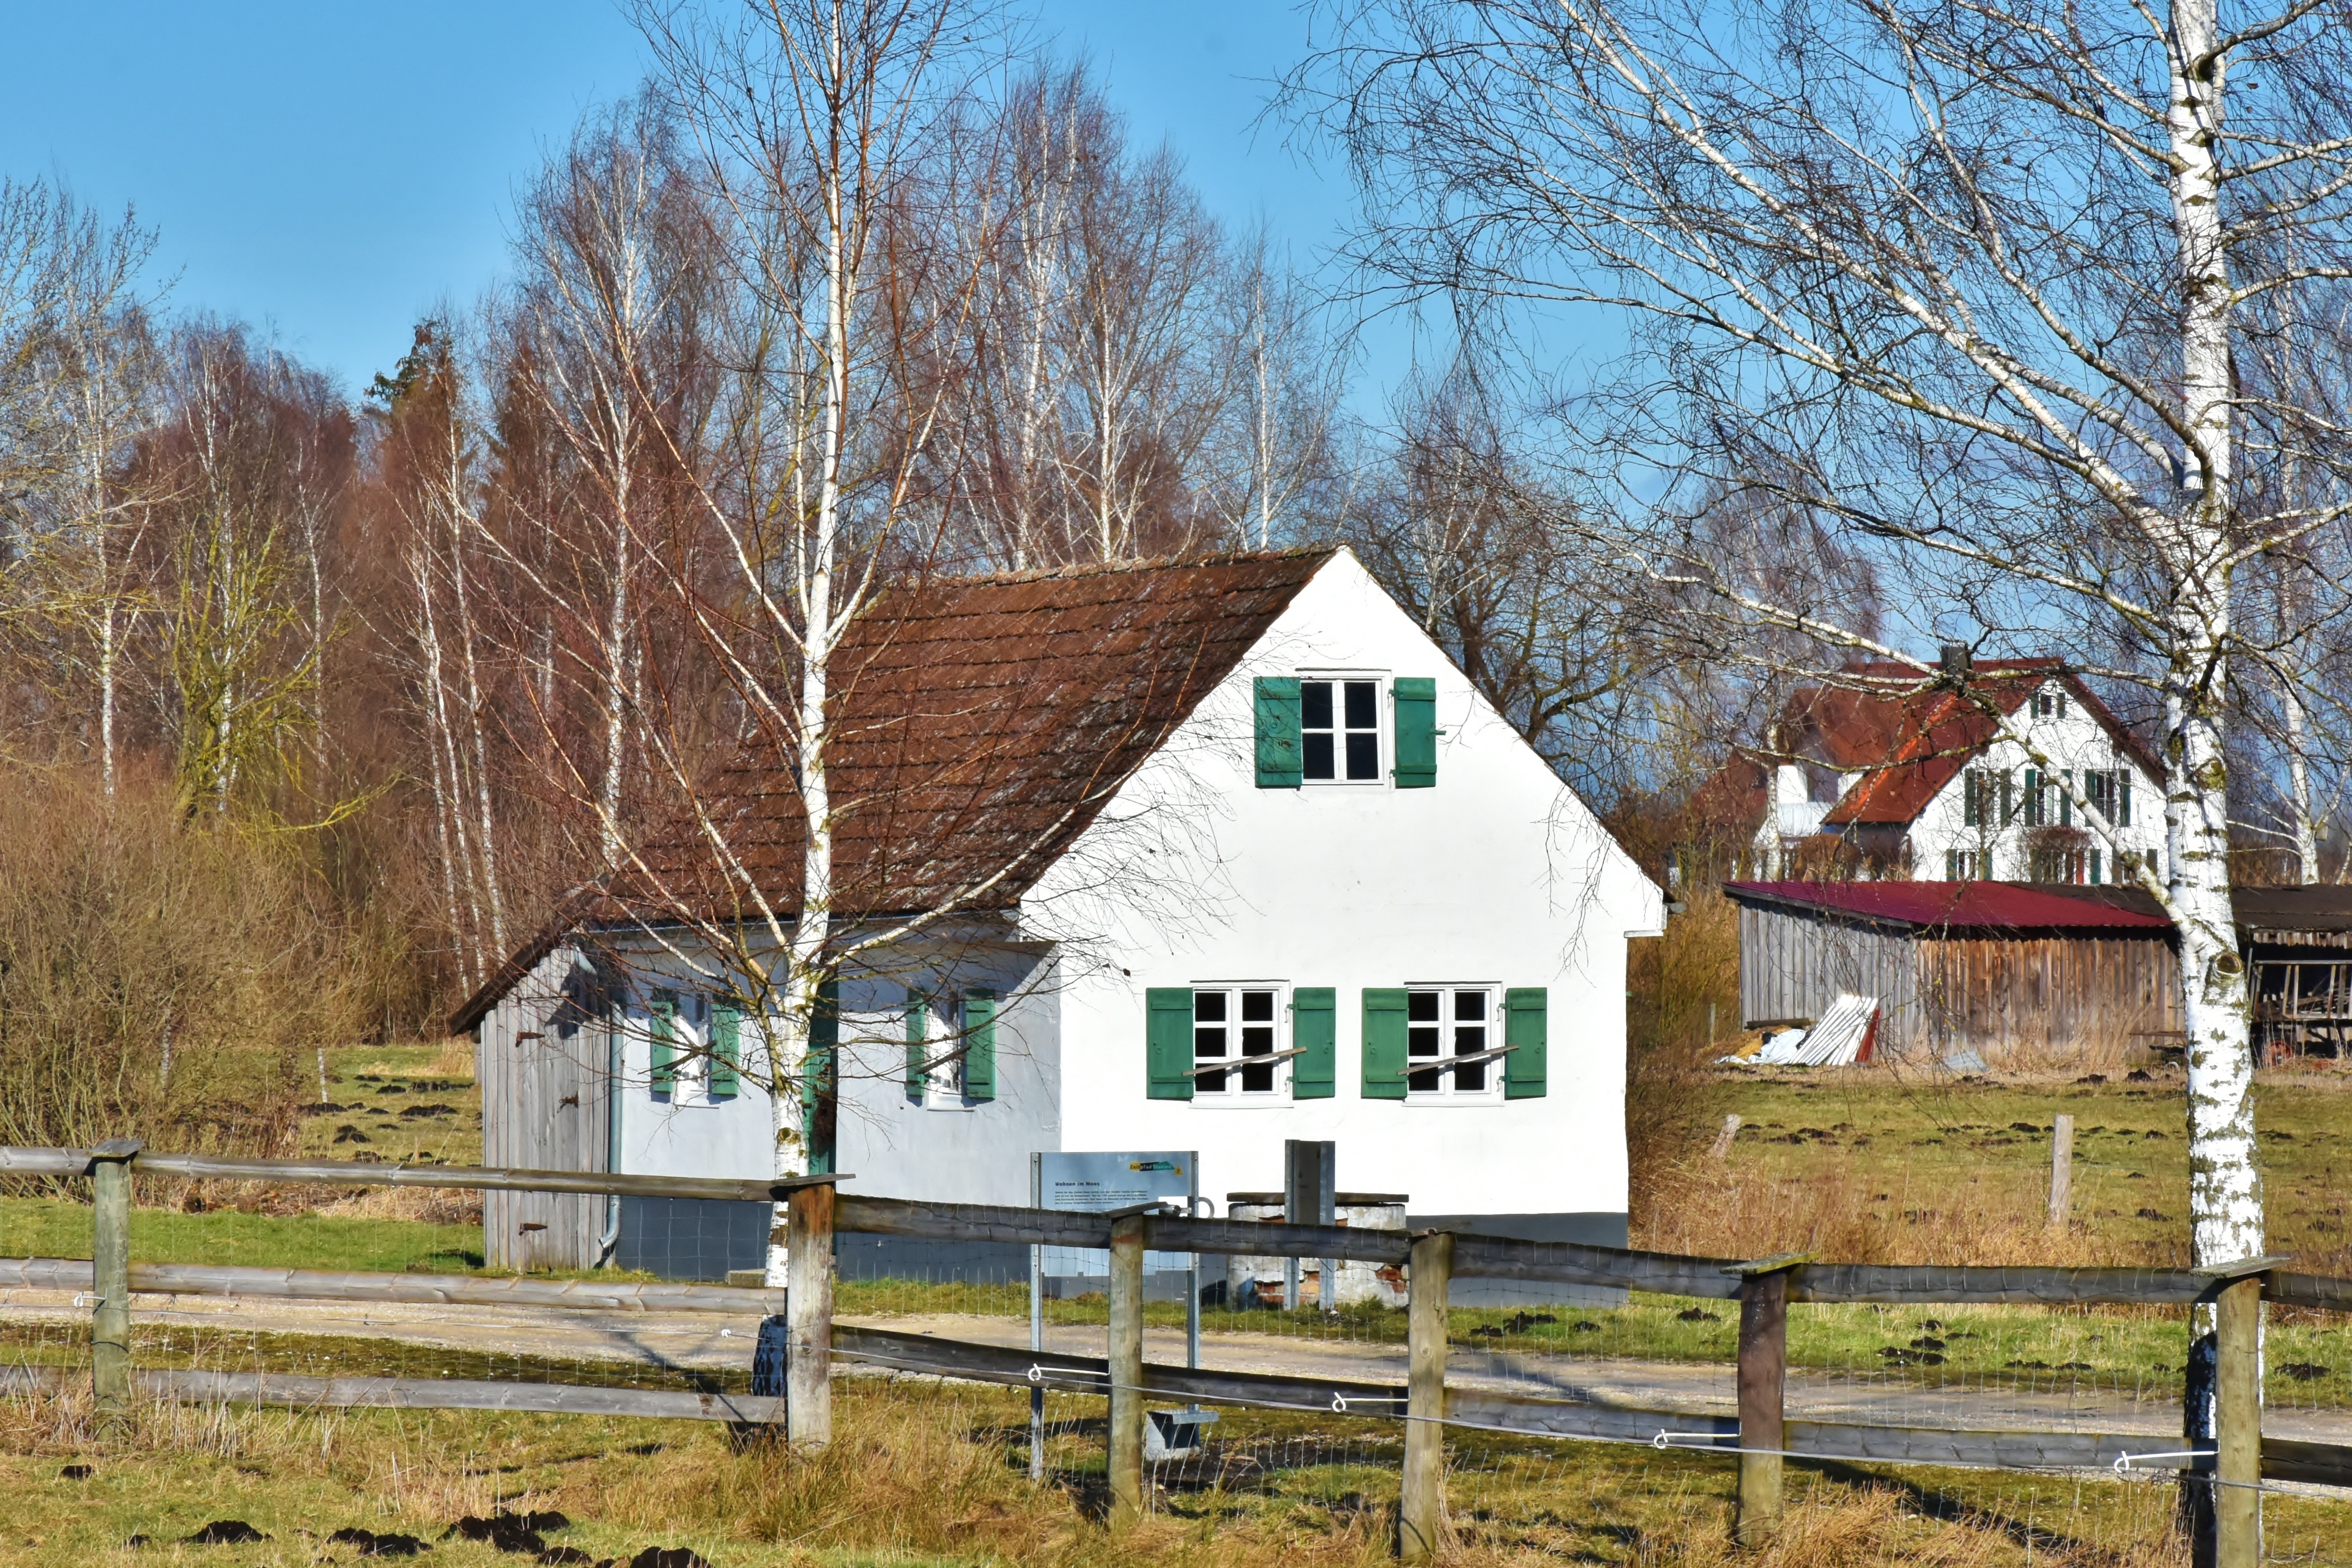
landscape, tree, nature, winter, fence, sky, sun, field, farm, meadow, house, barn, home, land, stone, village, rural, scenic, cottage, ranch, outside, clouds, farmhouse, mood, idyll, rural area, bauerhofmuseum